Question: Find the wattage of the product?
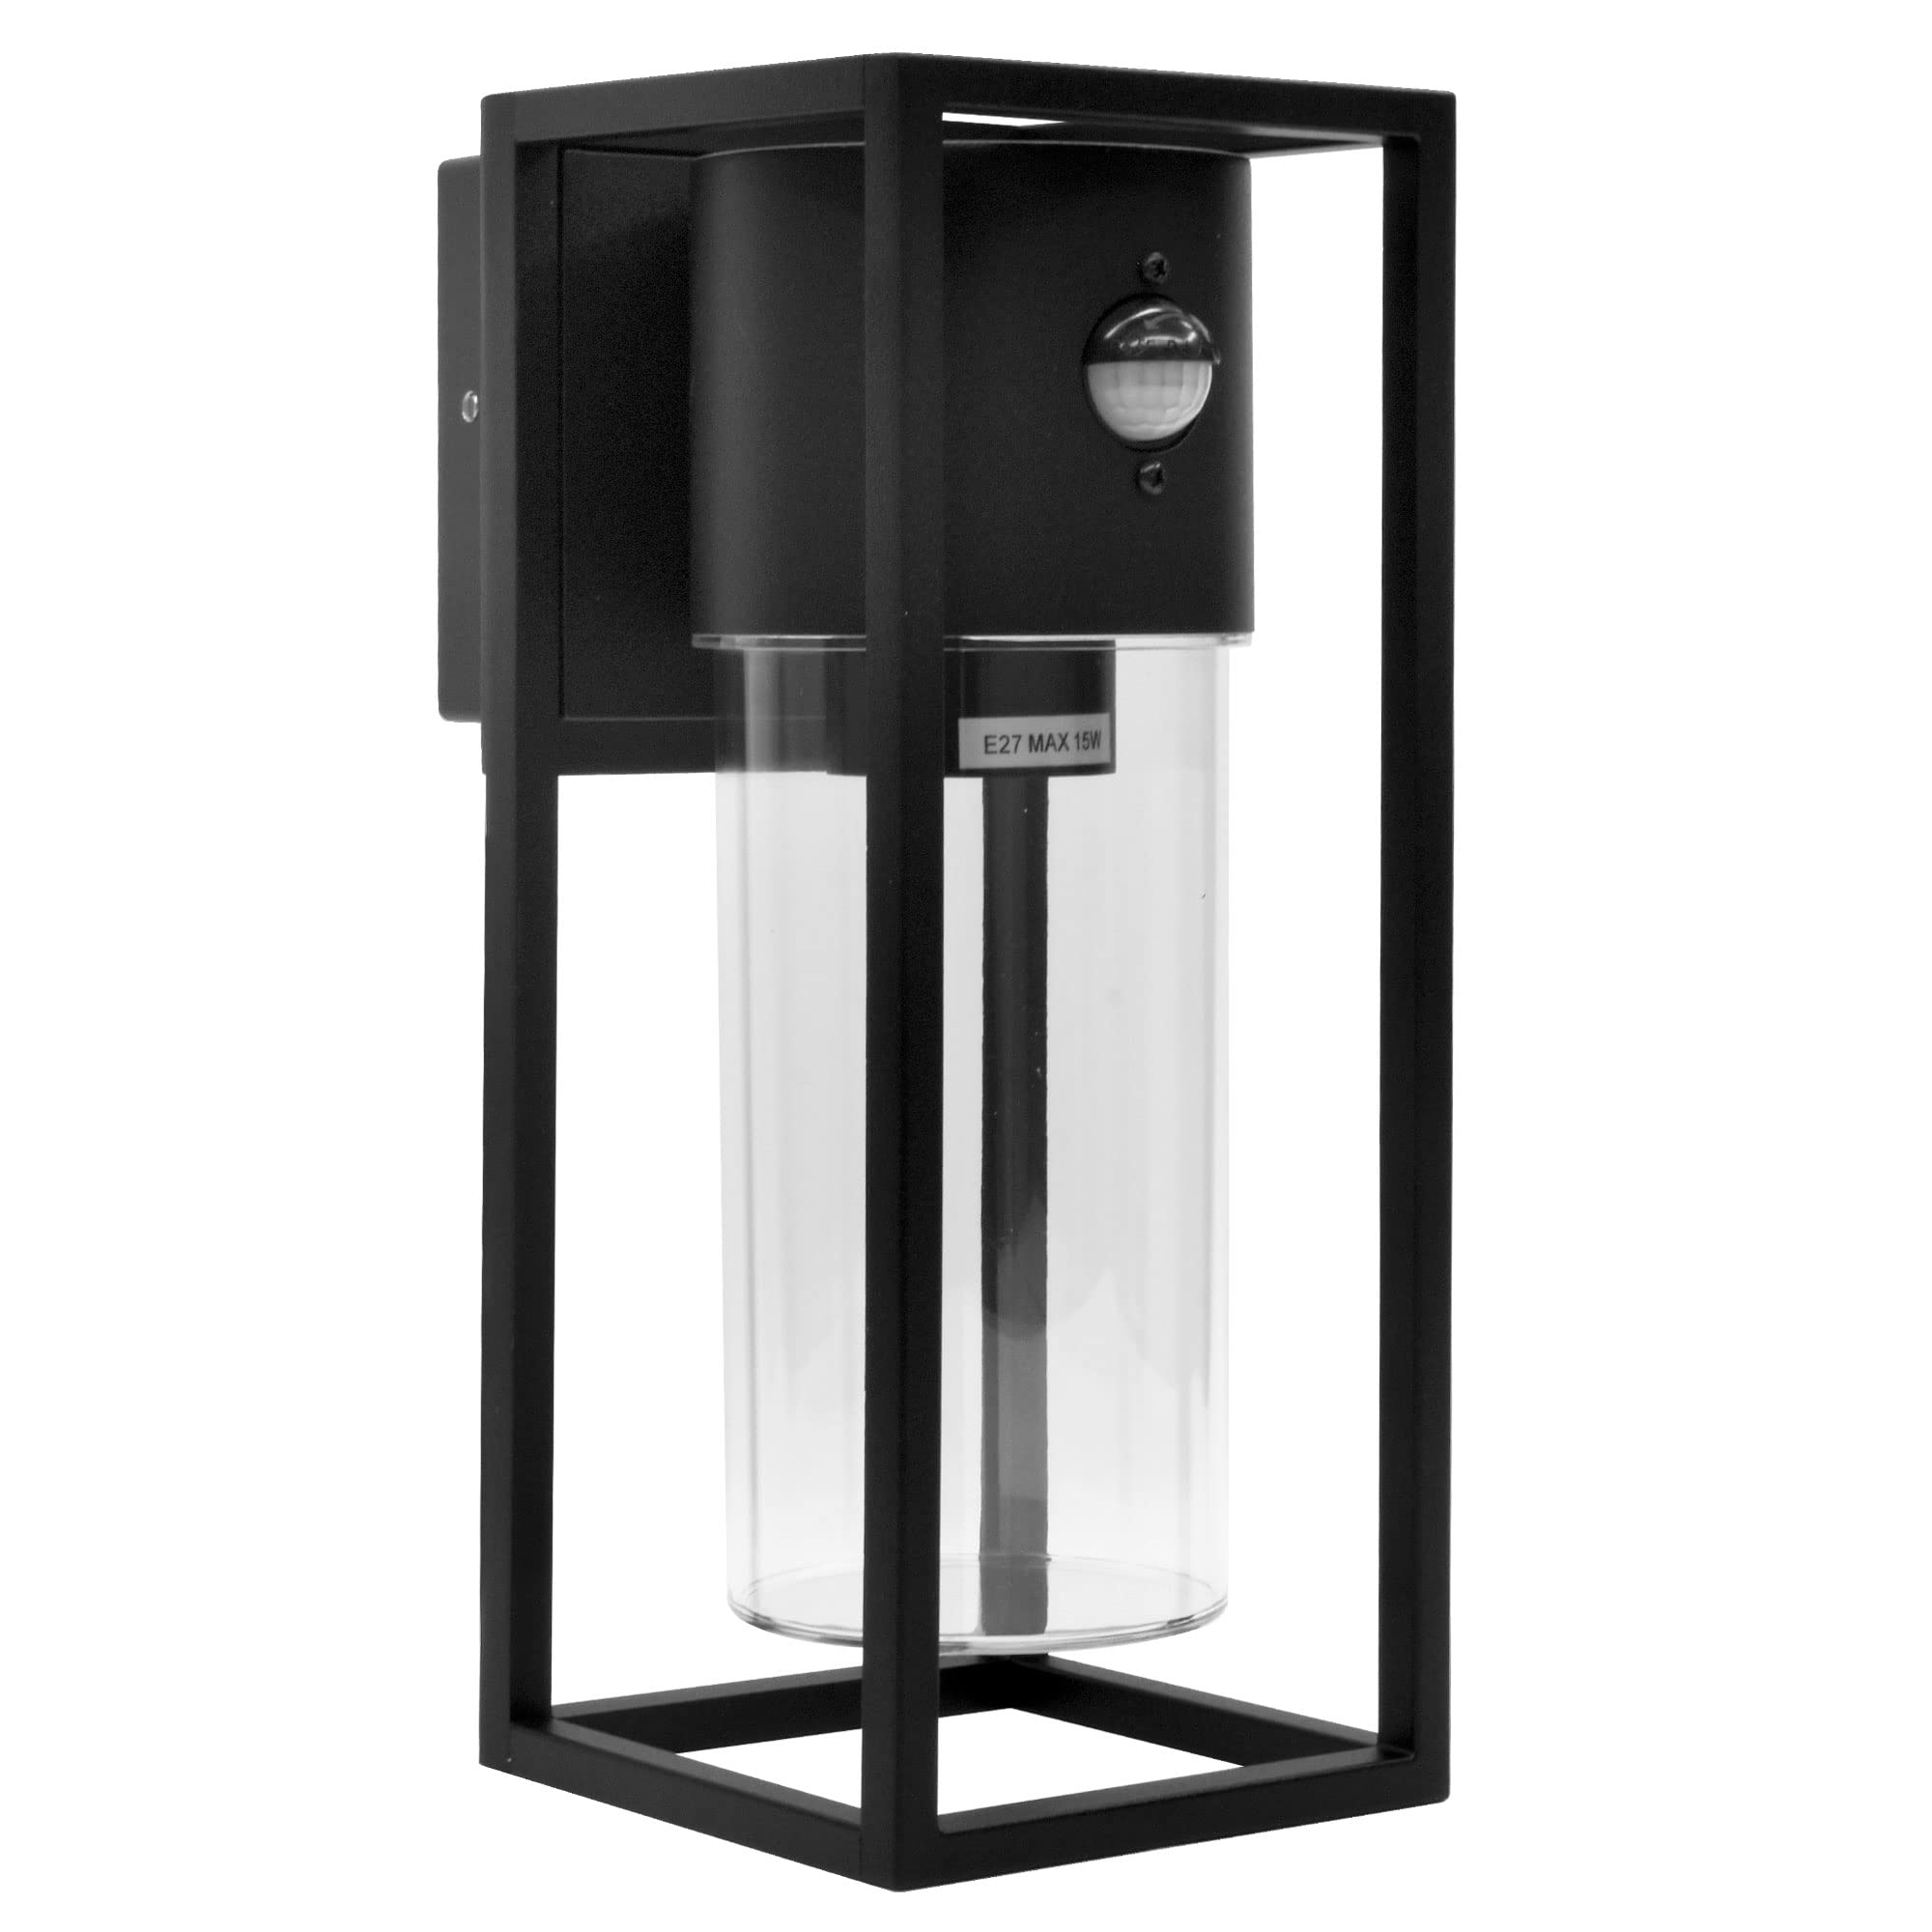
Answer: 15.0 watt